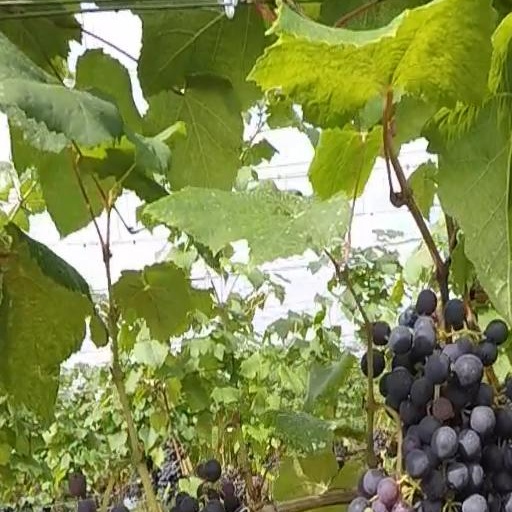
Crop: grape